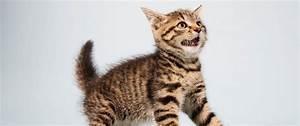
cat